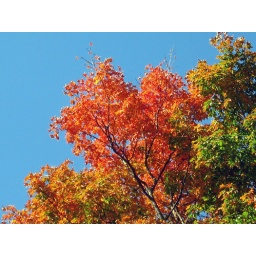
leaves changing color pop against bright blue sky